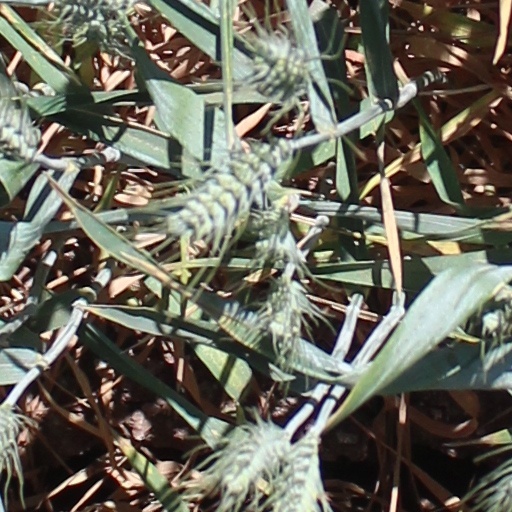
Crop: wheat